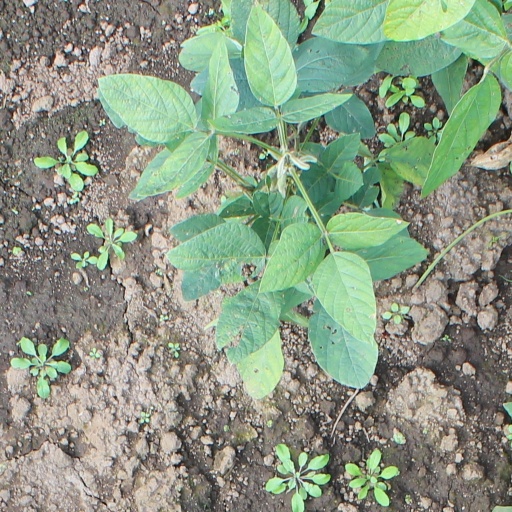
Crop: soybean